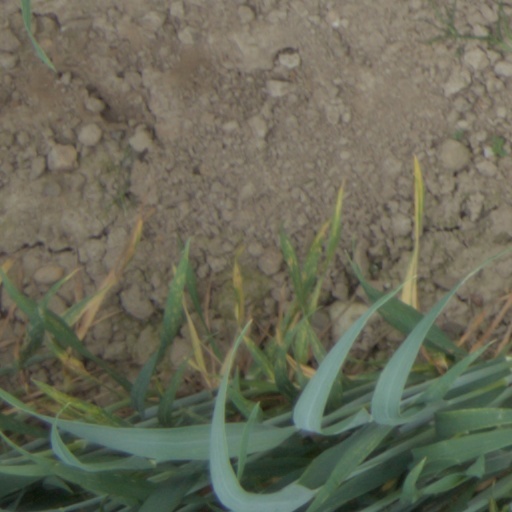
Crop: wheat